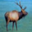
Label: deer